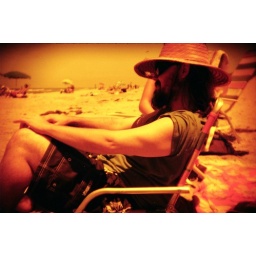
Jon in the beach chair